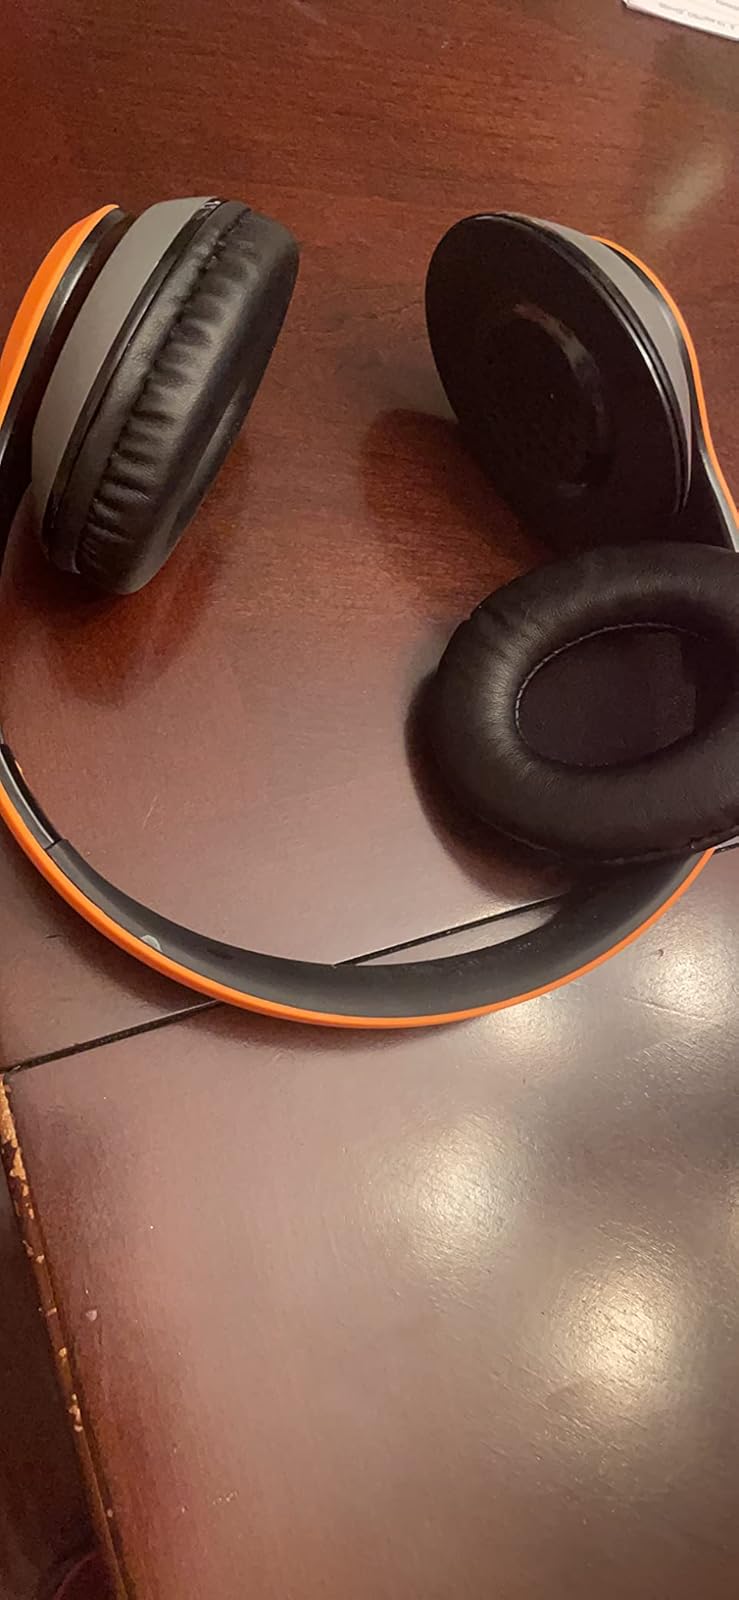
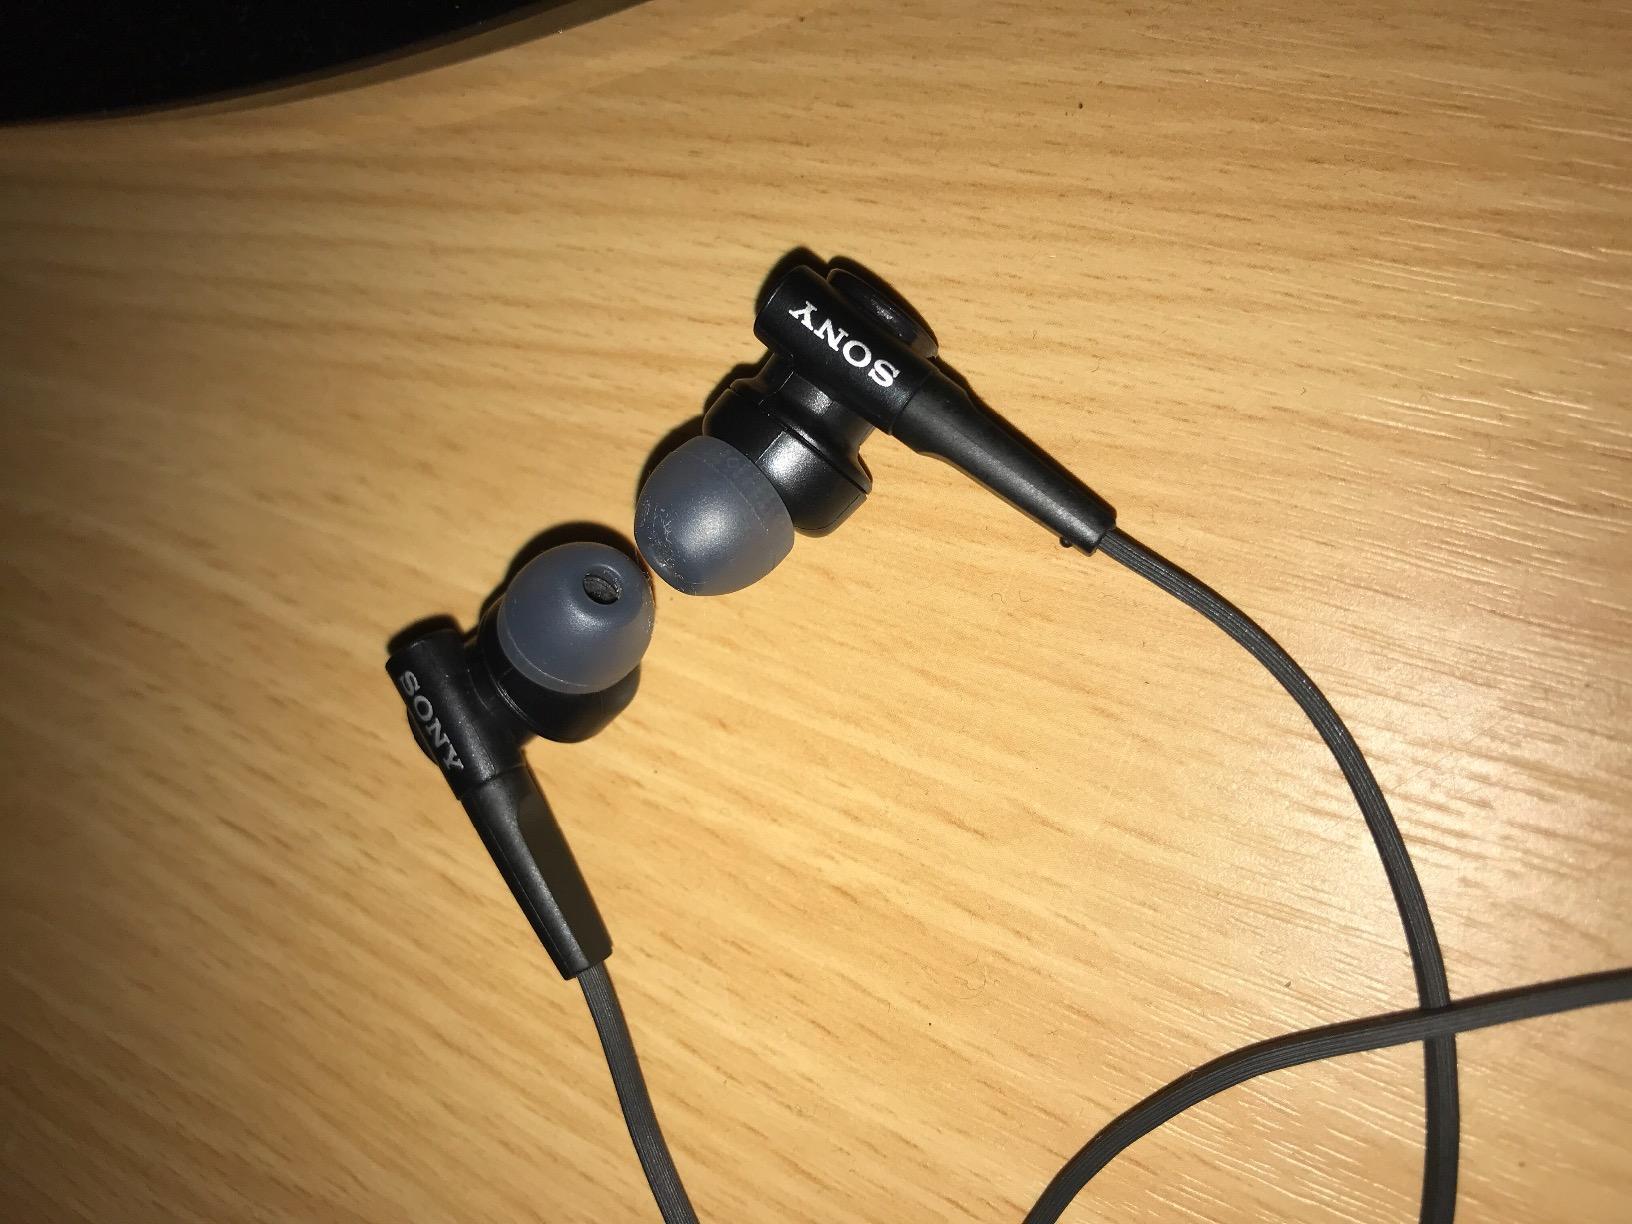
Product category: headphones
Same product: no